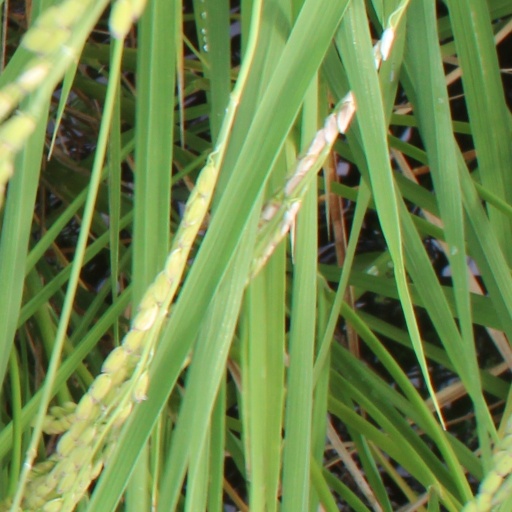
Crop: rice